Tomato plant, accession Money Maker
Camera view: vertical (180 deg); turntable rotation: 90 degrees
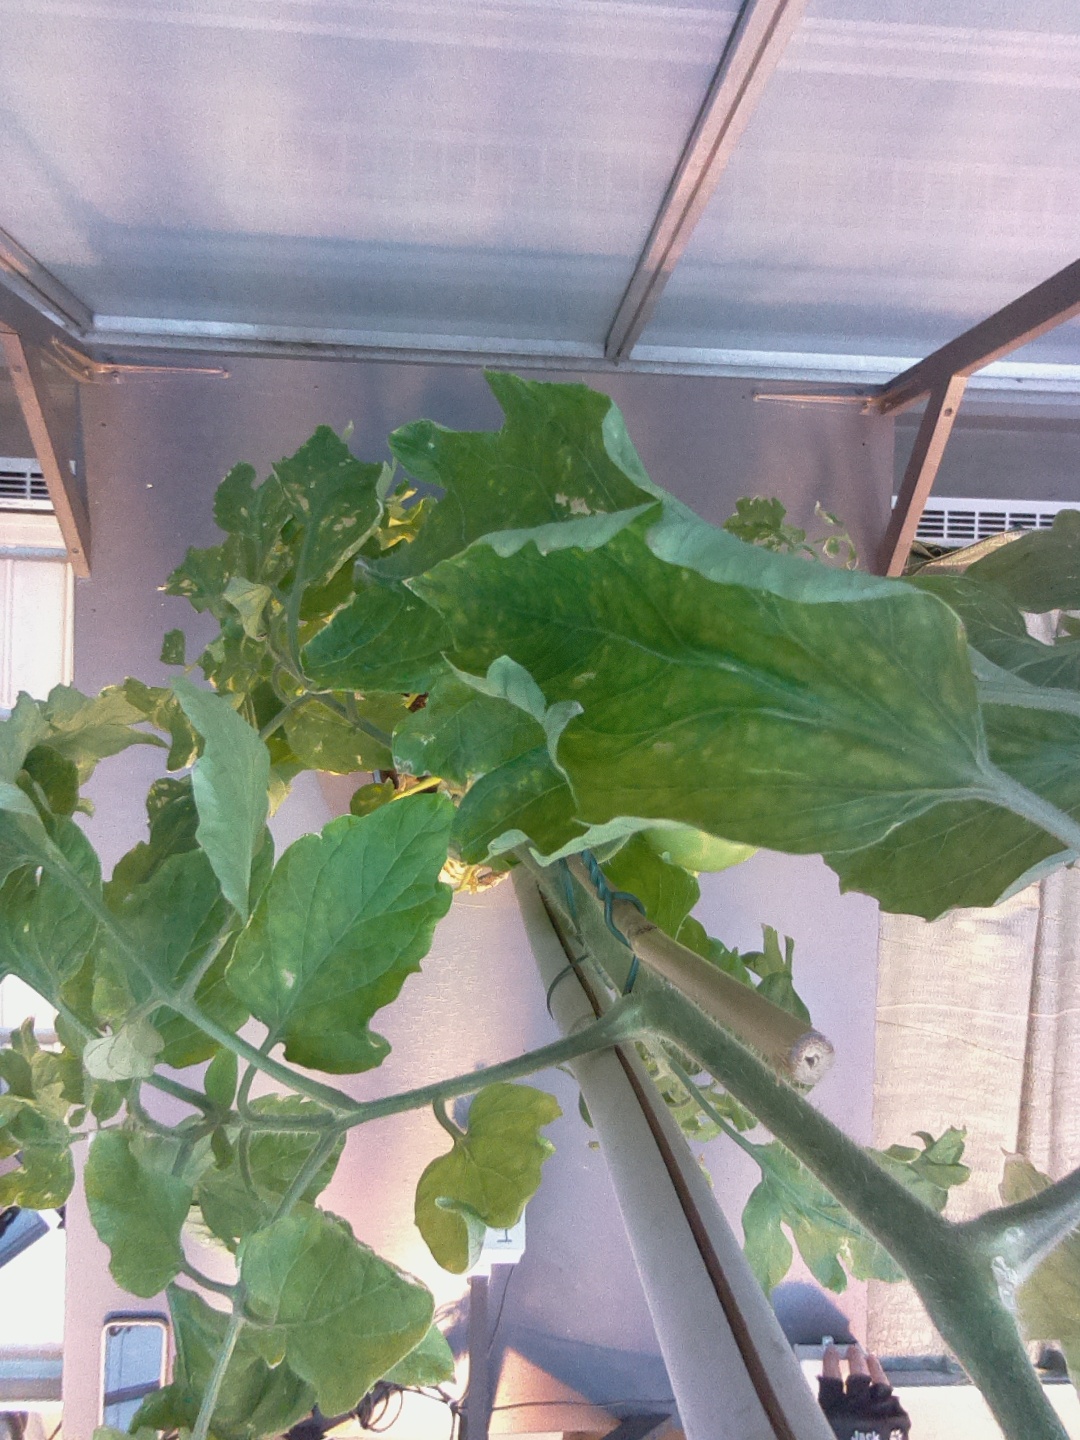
BBCH growth stage 77: 70%-80% of final fruit size